Southeastern Oklahoma State Savage Storm

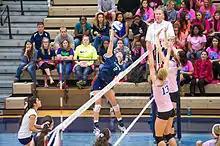
The Savage Storm volleyball team in action against the Texas A&M–Commerce Lions in 2014

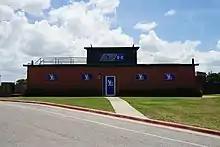
Baseball Field on the Southeastern campus

Southeastern's Baseball team has made 11 College World Series appearances, has had the most (66) All-American honors of any college baseball program in the state of Oklahoma, and 64 players have gone on to play professionally. The 2000 team won the NCAA Division II Baseball National Championship.